Oakwoods Metropark

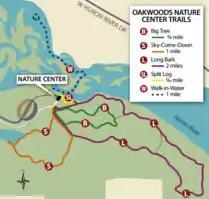
Map of nature trails and water trails within Oakwoods Metropark.

A total of 7.75 miles of equestrian trails wind through the western portion of the park, all of which are exclusively for equestrian purposes and accessible through the horse staging area. A quarter-mile butterfly viewing trail can also be found nearby.